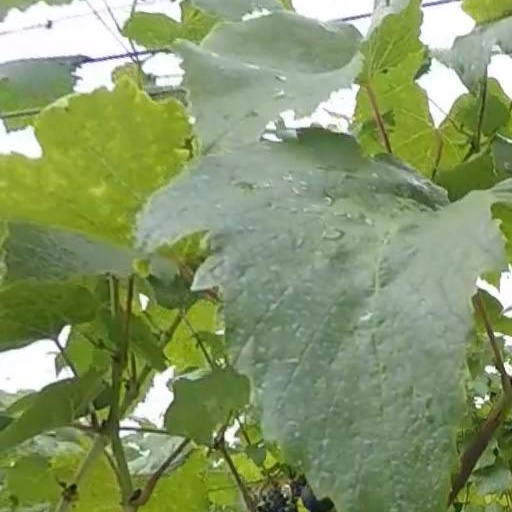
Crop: grape